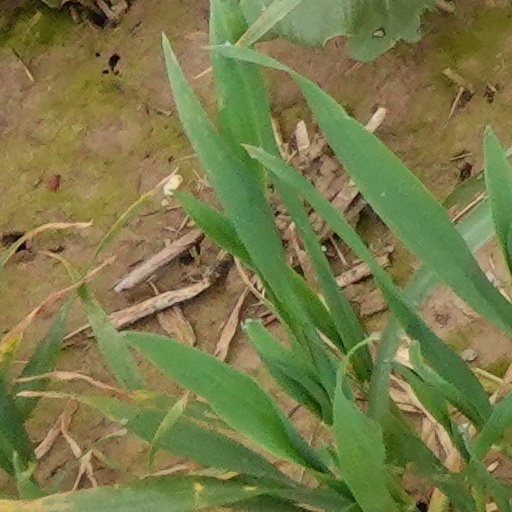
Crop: wheat